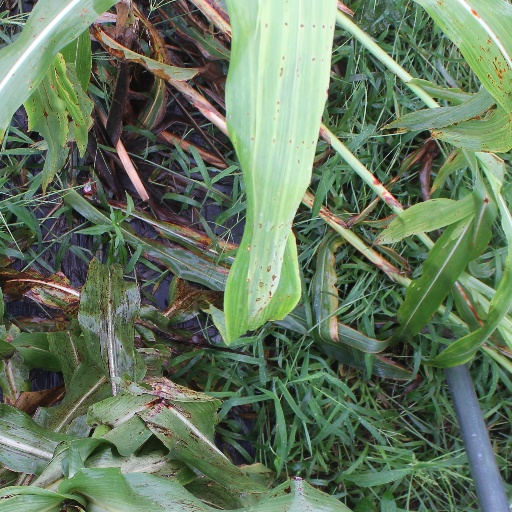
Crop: sorghum